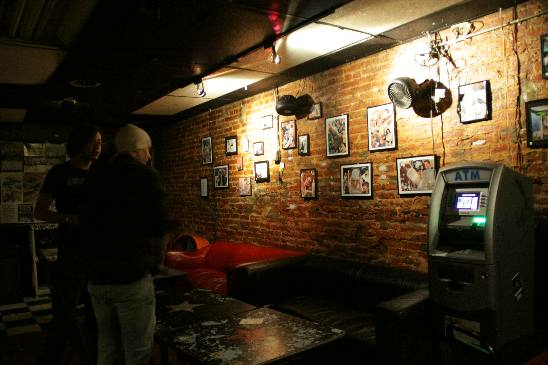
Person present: Yes